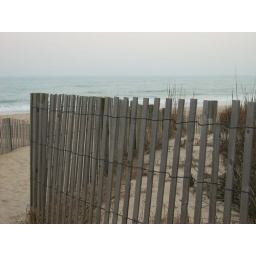
The beach with sand dunes in Ocean City, MD.